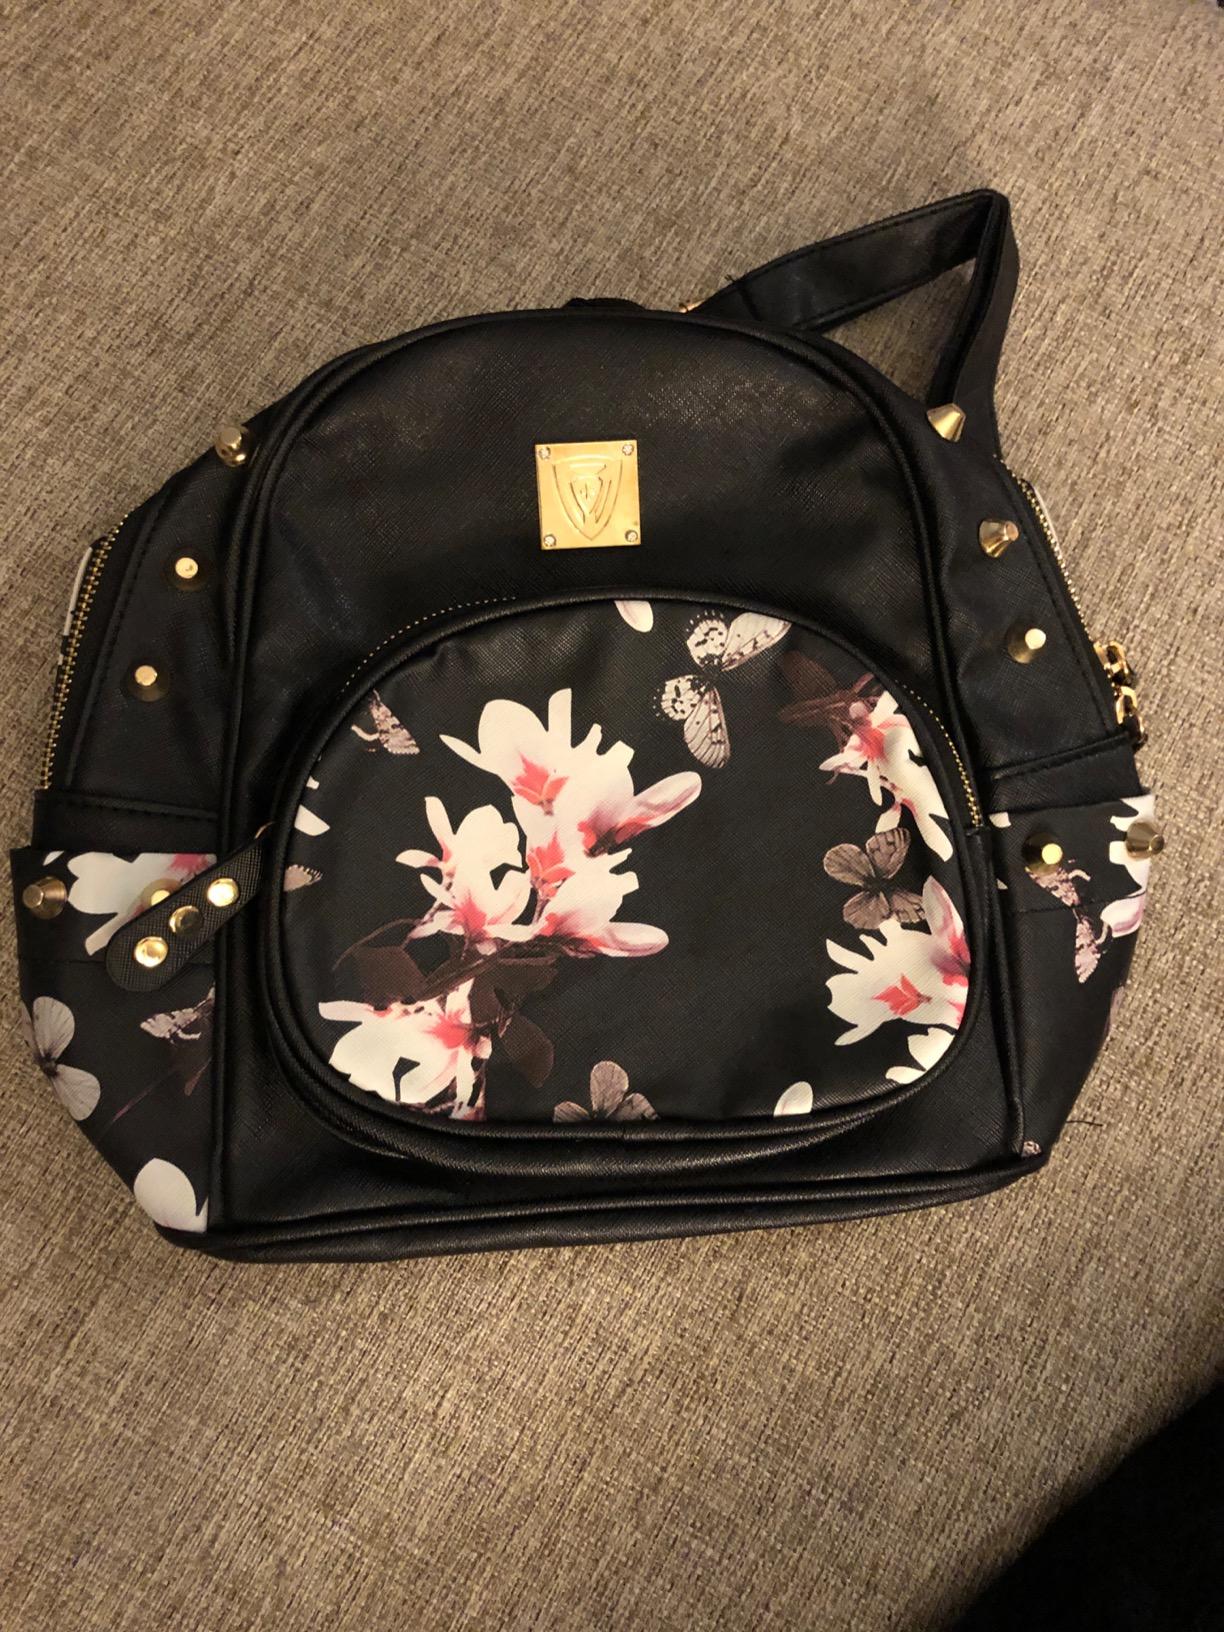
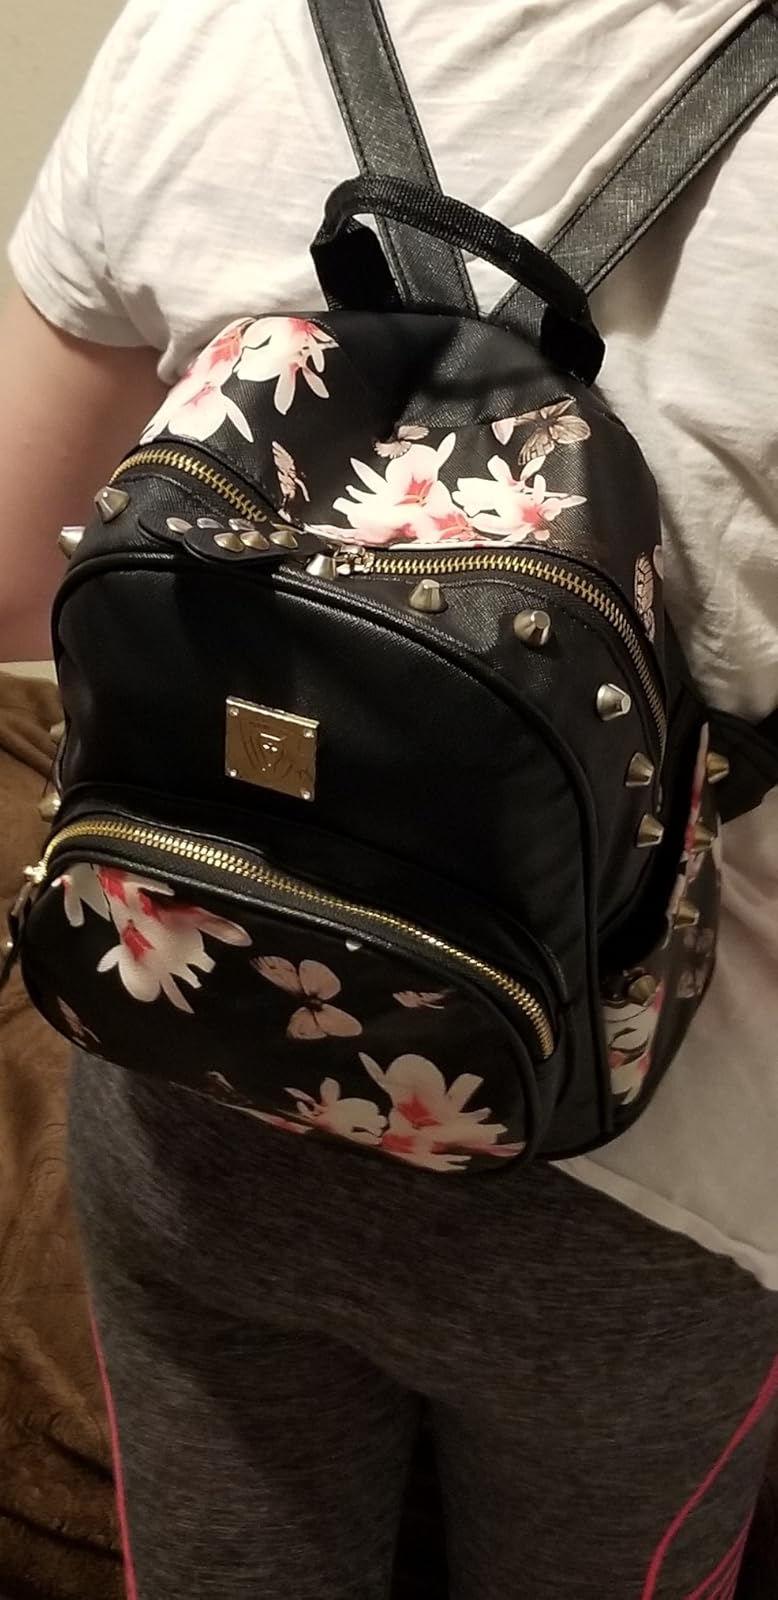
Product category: accessories_handbag
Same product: yes